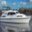
Label: ship